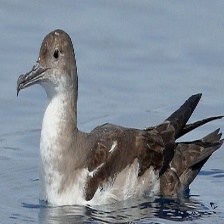
Species: BLACK VENTED SHEARWATER
Scientific name: PUFFINUS OPISTHOMELA